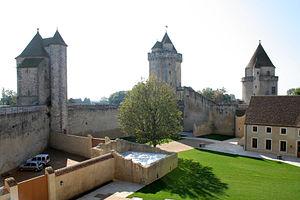
Blandy-lès-Tours (Seine-et-Marne), château, vue générale de la cour.
Blandy est une commune française située dans le département de Seine-et-Marne en région Île-de-France.
Jacques Moulin, né le 17 juin 1954 est un architecte en chef des monuments historiques responsable actuellement du parc et des jardins du domaine national de Versailles, de la manufacture nationale des Gobelins, du Mobilier national, de l'École militaire, de la basilique de Saint-Denis et des départements de Haute-Corse, de Corse-du-Sud, de Seine-et-Marne et de Seine-Saint-Denis.